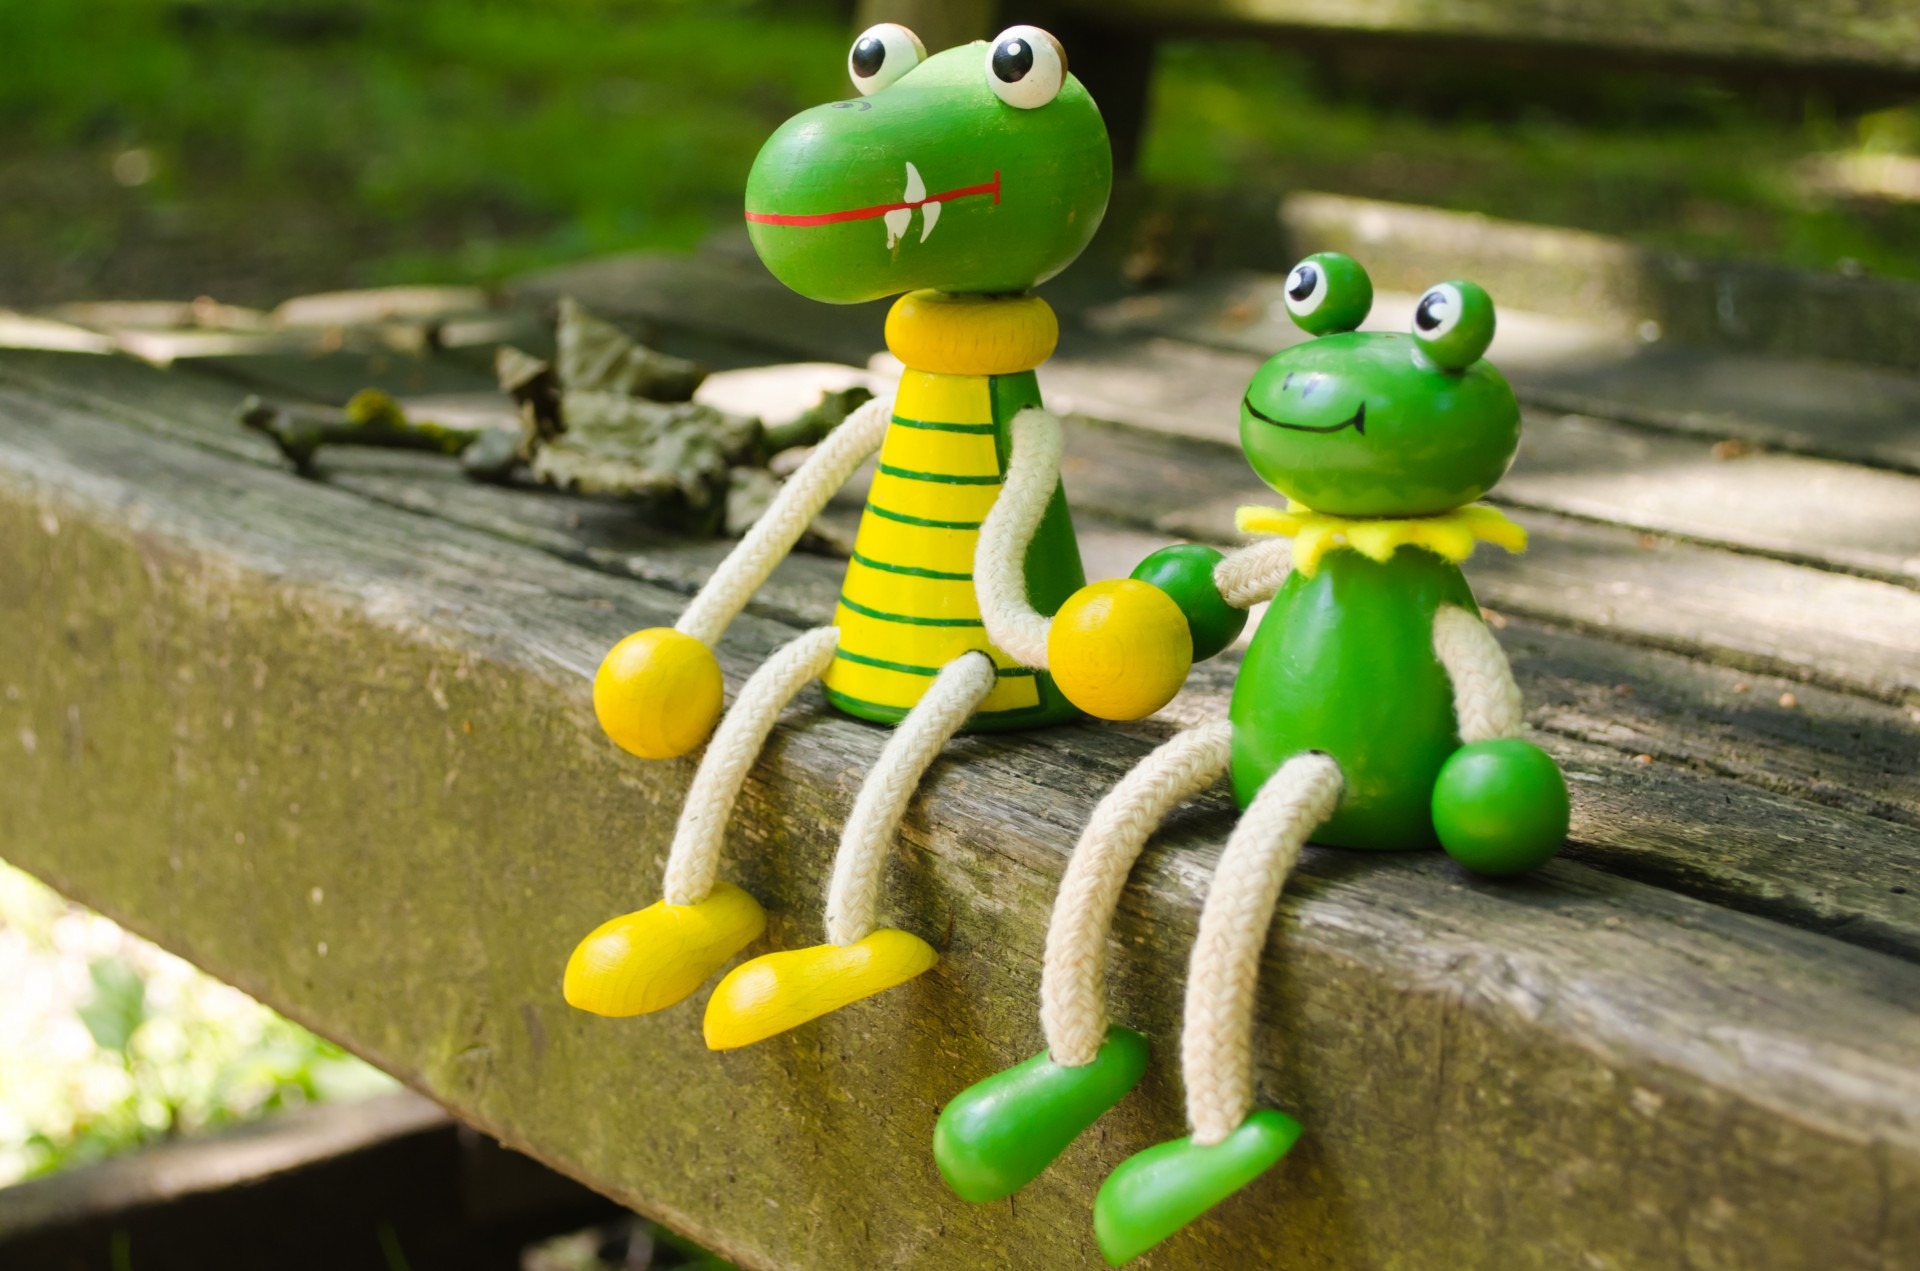
man, grass, woman, bench, flower, love, green, jungle, insect, couple, romance, frog, amphibian, yellow, toy, marriage, sit, crocodile, boyfriend, girlfriend, wife, background, wallpaper, postcard, beautiful, valentine, husband, macro photography, avatar, wooden figurines